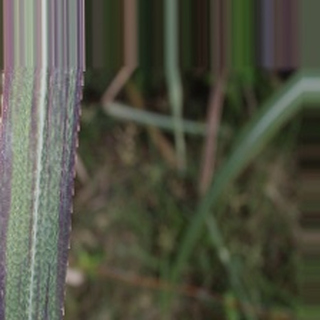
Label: sugarcane_bacterial_blight